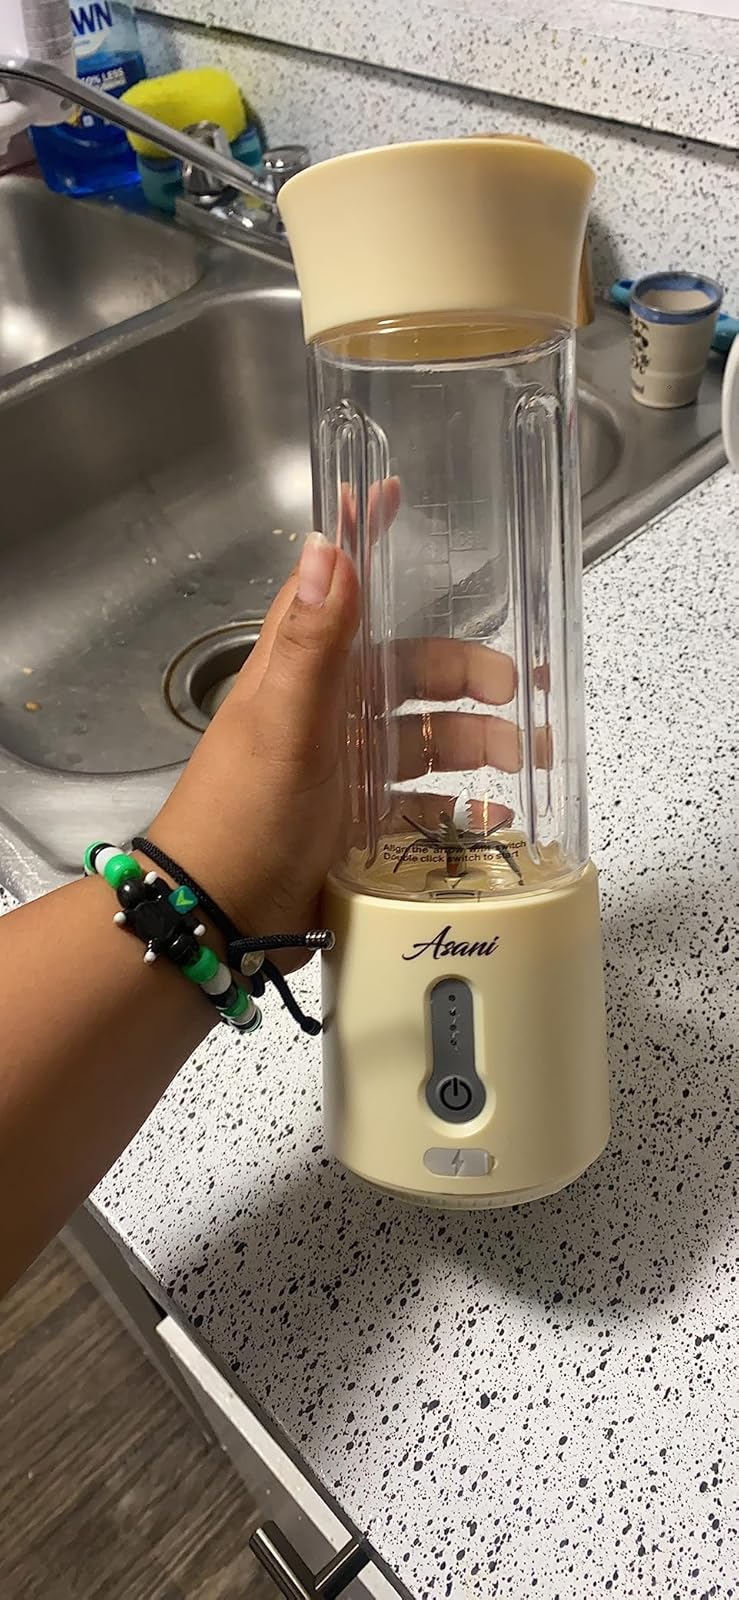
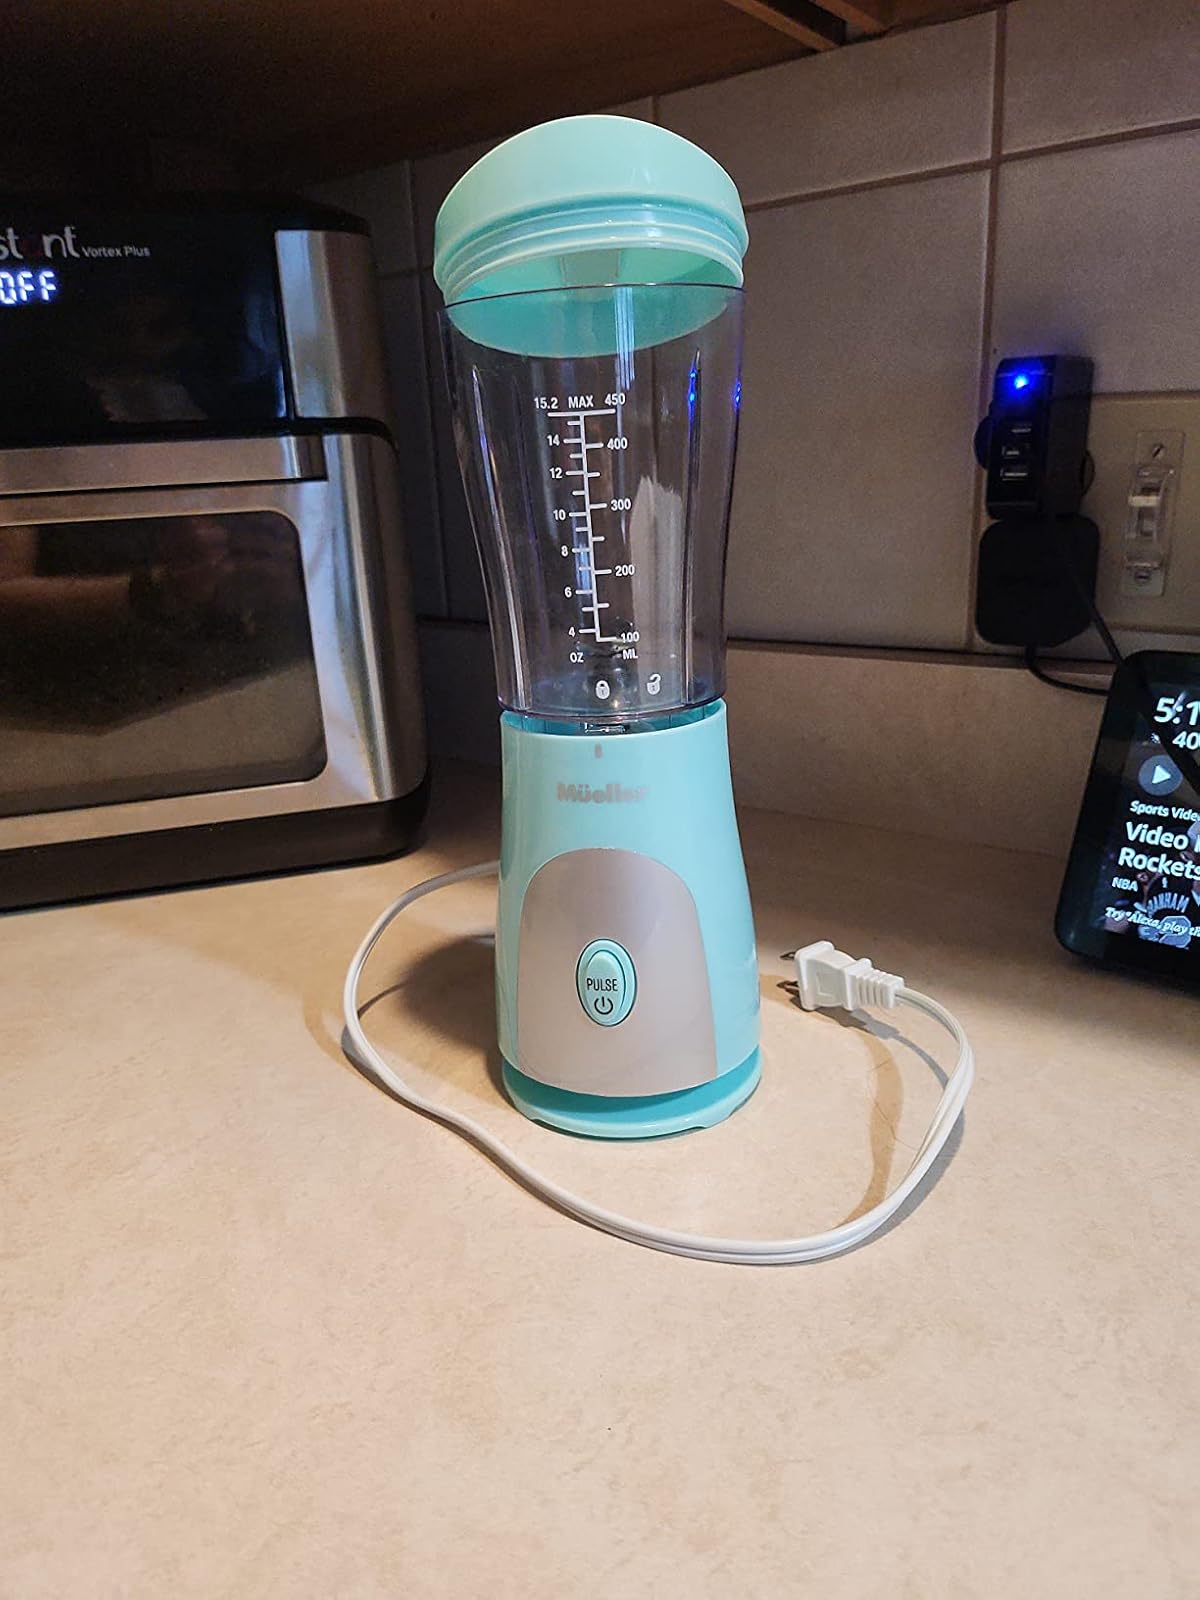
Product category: items_blender
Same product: no